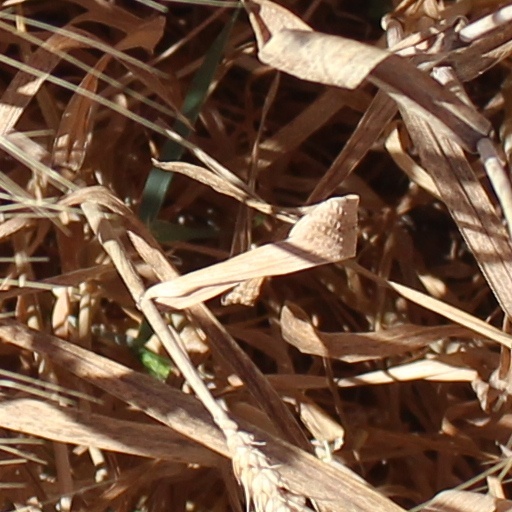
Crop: wheat